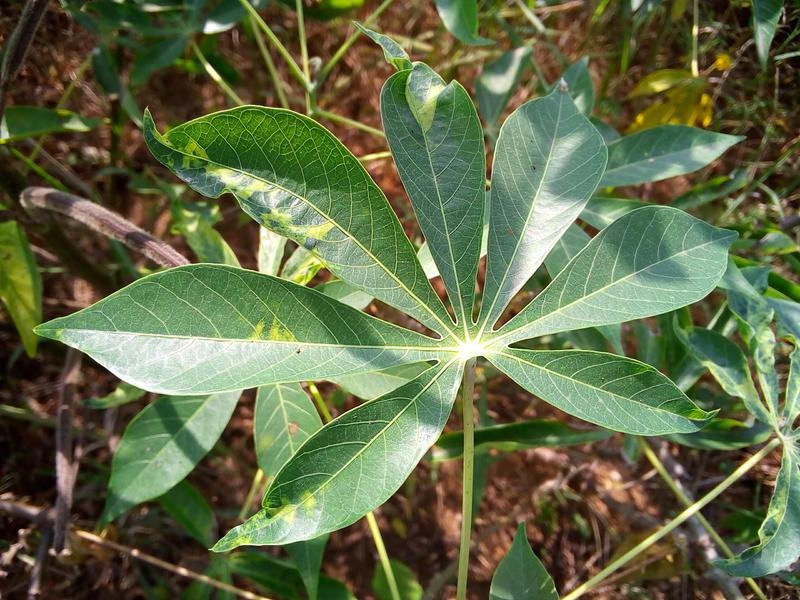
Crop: cassava
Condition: mosaic_disease